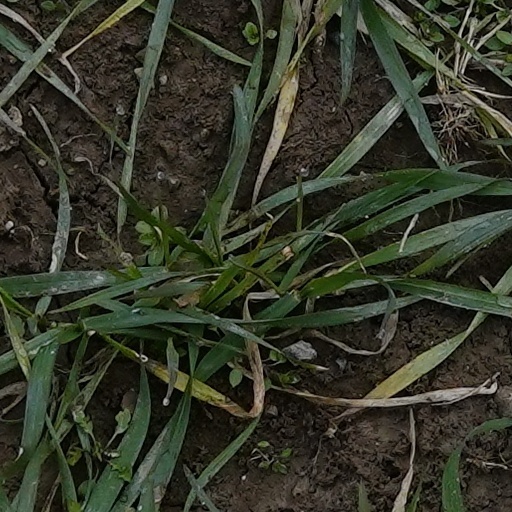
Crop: wheat